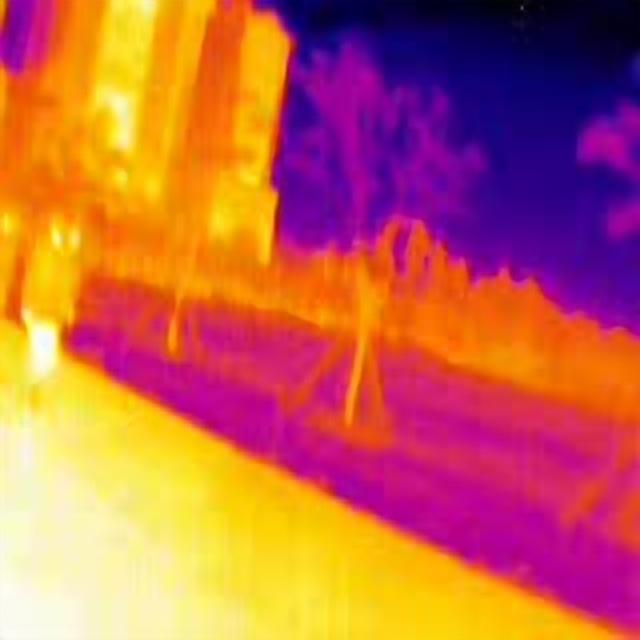
Detected objects:
label: person